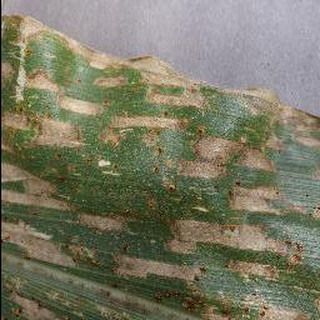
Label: corn_cercospora_leaf_spot